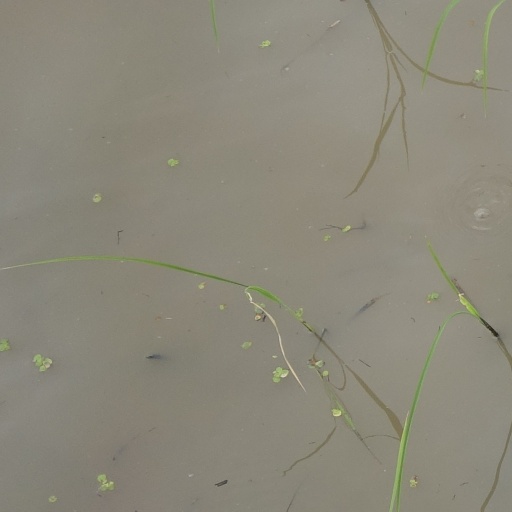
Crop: rice